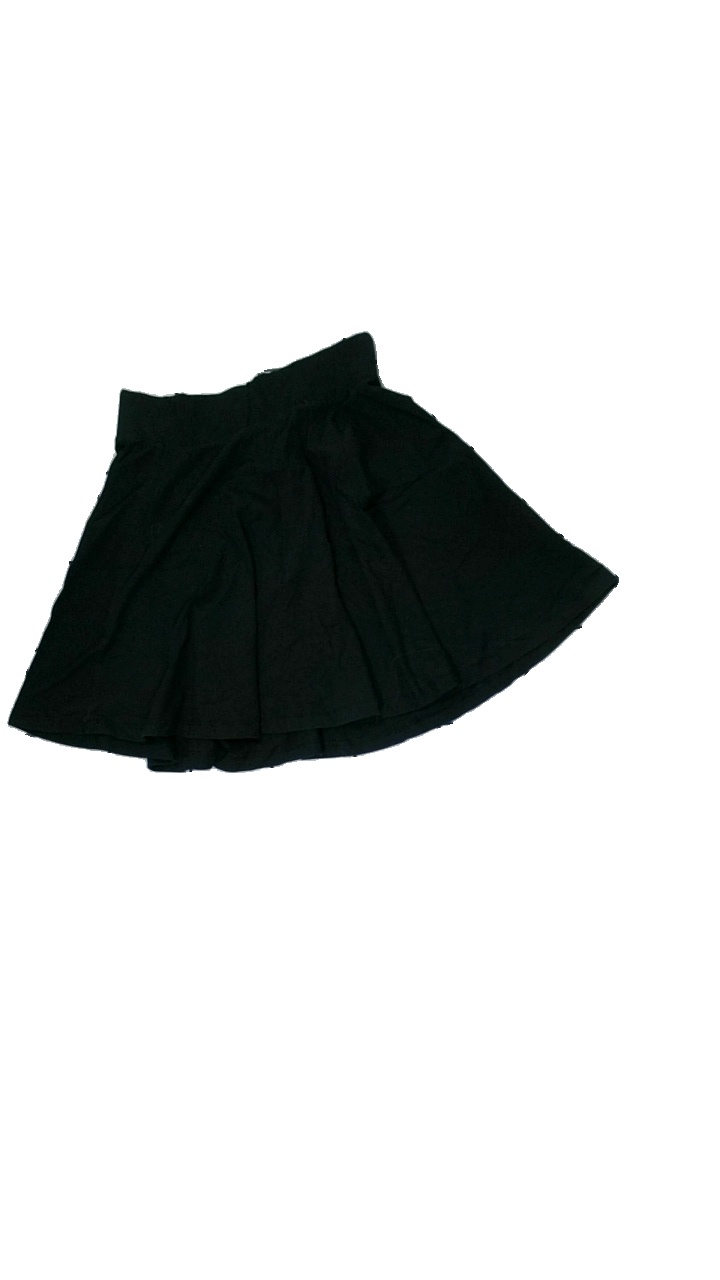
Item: Skirt (Ladies)
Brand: H&m
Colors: Black
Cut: Regular
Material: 100% cotton
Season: All
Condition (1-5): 2
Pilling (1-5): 3
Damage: extra hål pga lösa trådar
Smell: Minor
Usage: Export
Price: <50